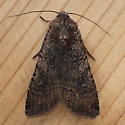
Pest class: cutworms